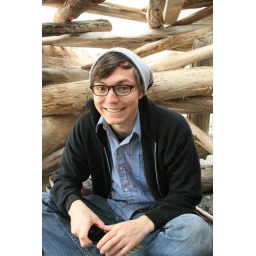
dusty in his beach house